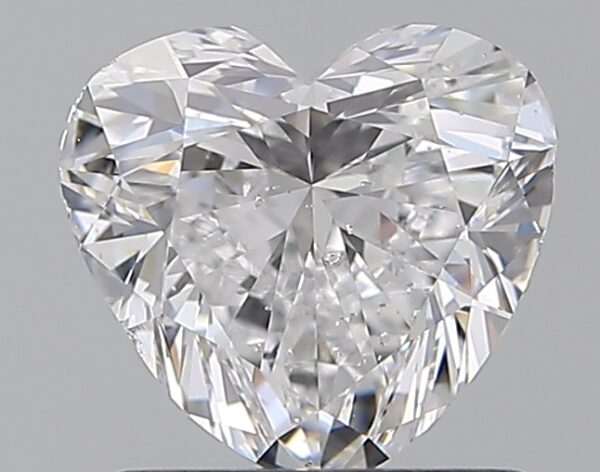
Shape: heart
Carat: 1.01
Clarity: SI2
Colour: D
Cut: VG
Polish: VG
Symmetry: VG
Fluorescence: F
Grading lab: GIA
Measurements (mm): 6.29 x 6.7 x 3.73